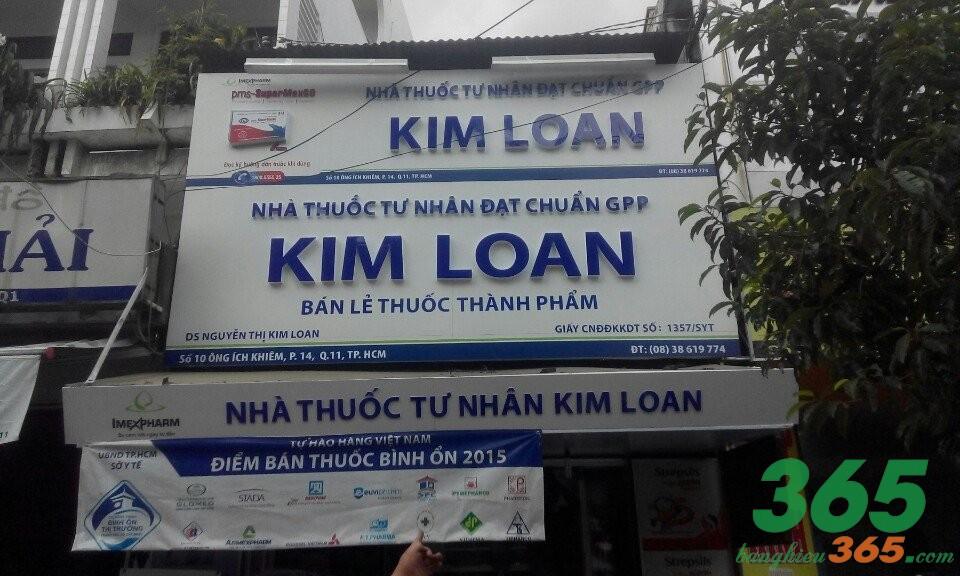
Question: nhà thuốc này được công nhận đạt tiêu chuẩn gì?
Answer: tiêu chuẩn gpp